The Canadian Establishment

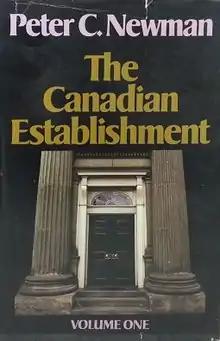
Volume 1, First edition

The Canadian Establishment is a series of books published in Canada by economic journalist Peter C. Newman to catalogue the richest families and individuals in the country. The first book was published in 1975 and introduced Canadian and world readers to little-known figures who defined the Canadian economic community of the last quarter of the 20th century.